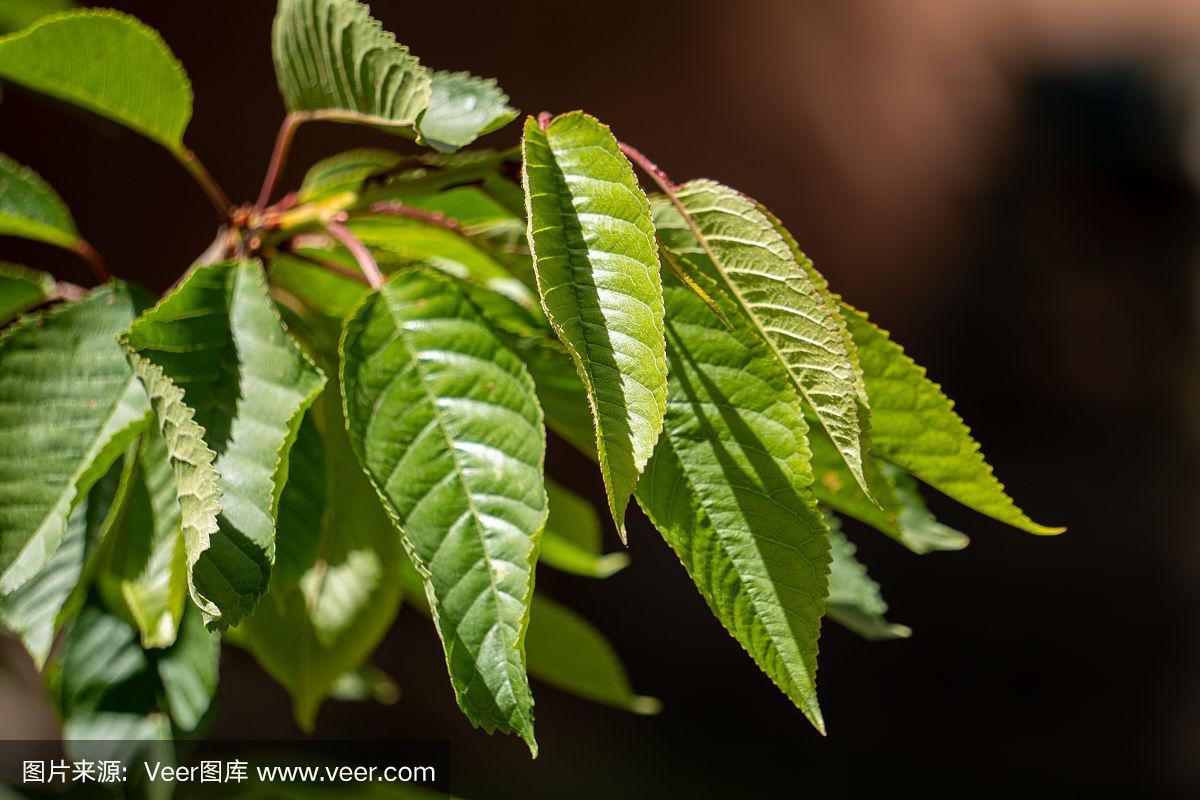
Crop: cherry
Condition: healthy